Catalonia

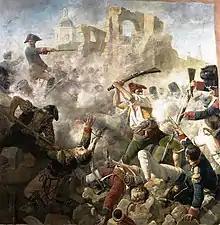
Third siege of Girona (1809), Peninsular War against Napoleon

Over the next few centuries, the Principality of Catalonia was generally on the losing side of a series of wars that led steadily to an increased centralization of power in Spain. However, between the 16th and 18th centuries, the participation of the political community in the local and the general Catalan government grew (thus consolidating its constitutional system), while the kings remained absent, represented by a viceroy. Tensions between Catalan institutions and the monarchy began to arise. The large and burdensome presence of the Spanish royal army in the Principality due to the Franco-Spanish War led to an uprising of peasants, provoking the Reapers' War (1640–1652), which saw Catalonia rebel (briefly as a republic led by the president of the Generalitat, Pau Claris) with French help against the Spanish Crown for overstepping Catalonia's rights during the Thirty Years' War. Within a brief period France took full control of Catalonia. Most of Catalonia was reconquered by the Spanish monarchy but Catalan rights were mostly recognised. Roussillon and half of Cerdanya was lost to France by the Treaty of the Pyrenees (1659).